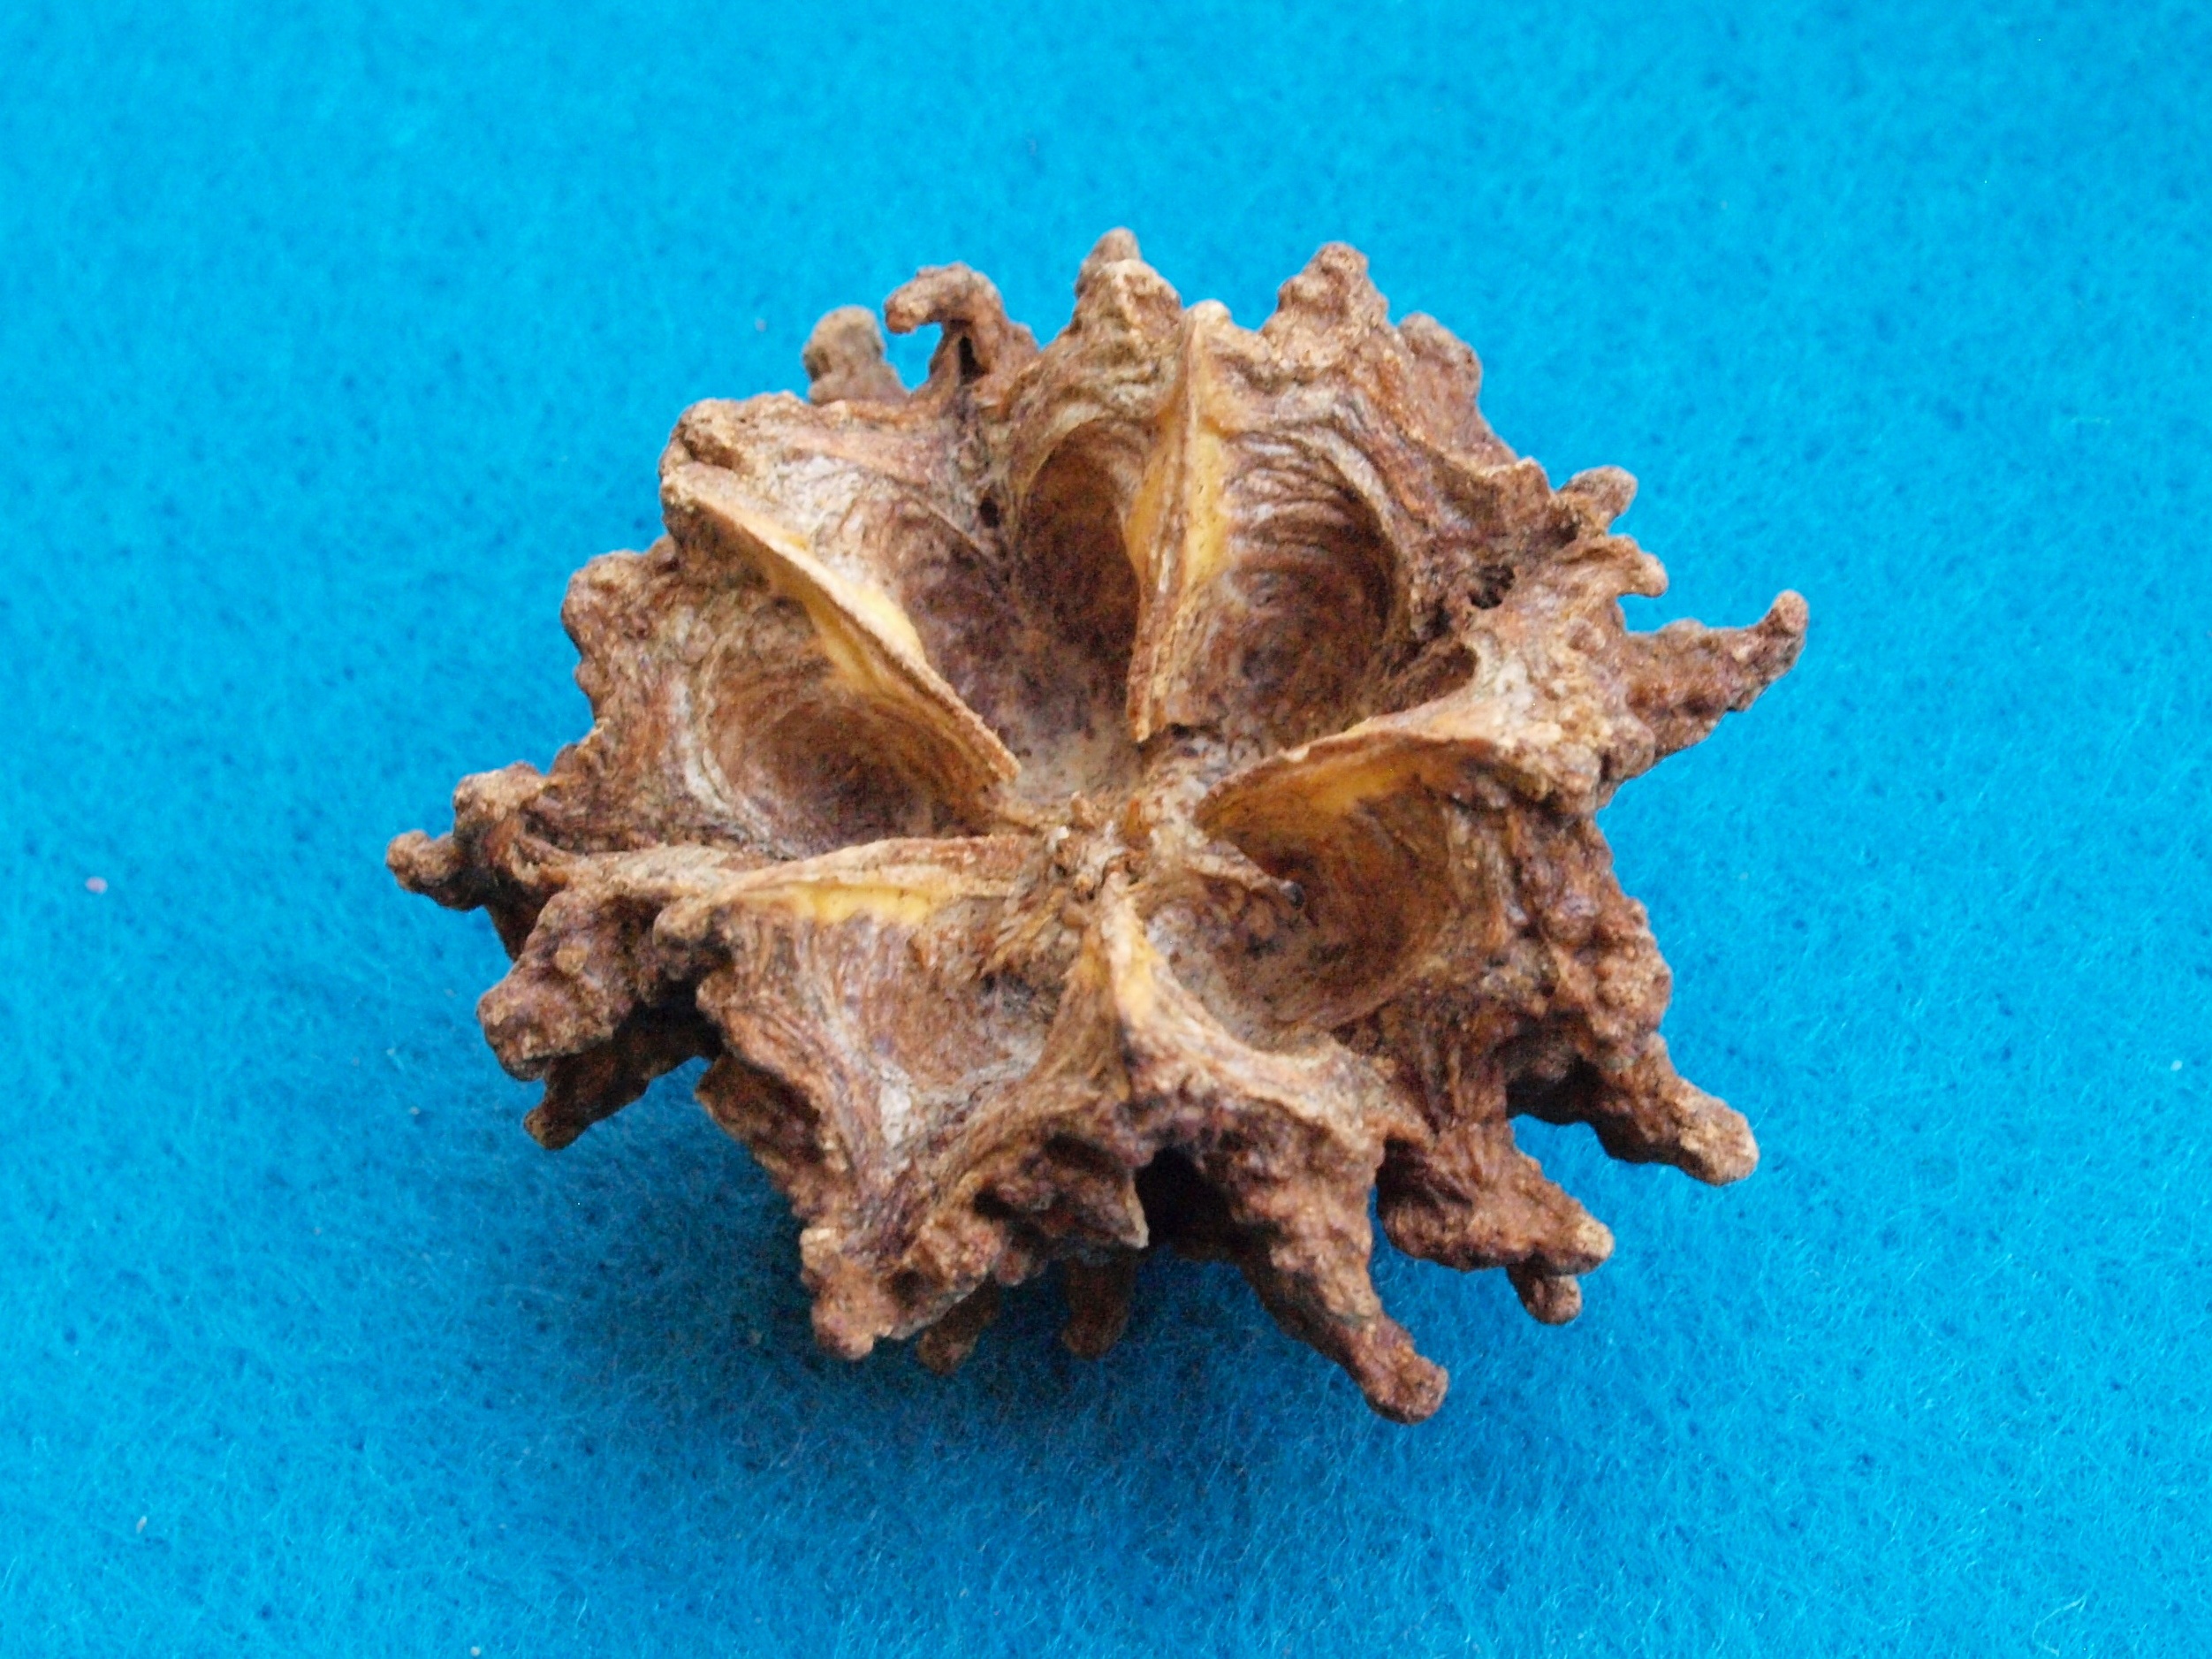
plant, leaf, flower, food, produce, brazil, drupe, spurge family, mamoninha, brasiliocroton mamoninha, oyster fruit